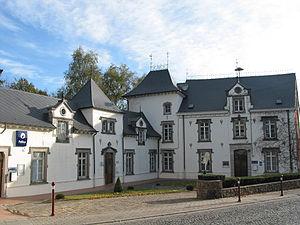
Montigny-le-Tilleul (Belgique), l'hôtel de ville (ancien château Wilmet).
Montigny-le-Tilleul est une commune francophone de Belgique située en Région wallonne dans la province de Hainaut, ainsi qu’une localité où siège son administration.